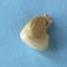
Maize quality: Bad